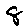
Label: 8